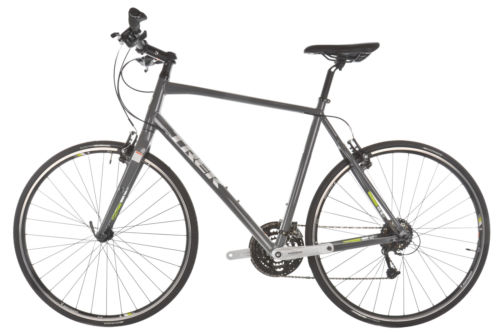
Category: bicycle